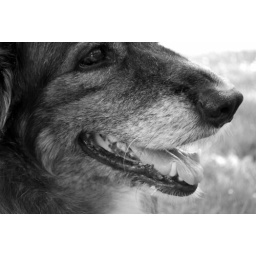
Rolly in black and white 2